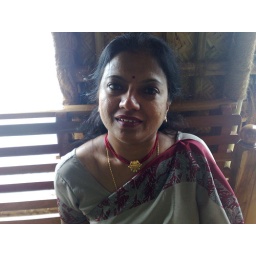
devika in a sitout of house boat